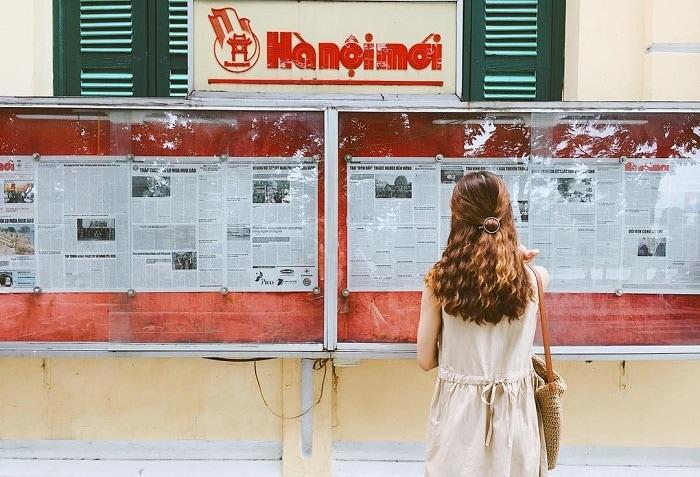
có một cô gái xuất hiện ở trước tấm bảng thông báo